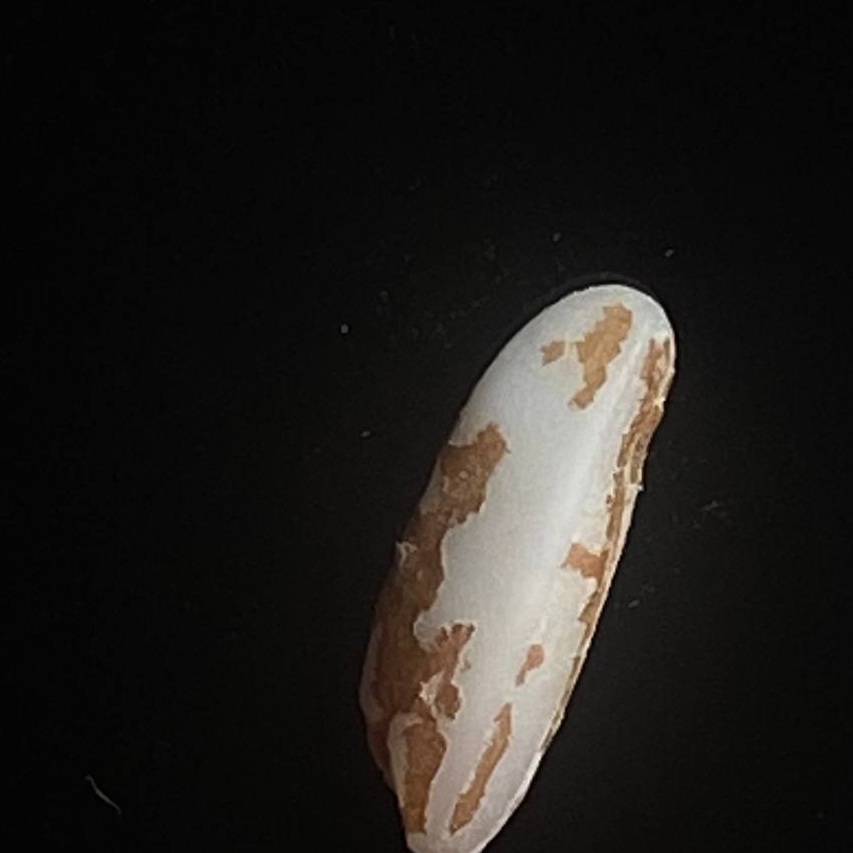
Rice variety: Lal_Binni